Neiba

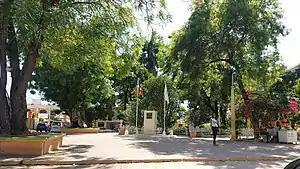
Neiba, Dominican Republic town park with Juan Pablo Duarte statue.

The grape reaches the American continent on the second voyage of Christopher Columbus. Being introduced in Neiba. The first coffee seedlings were introduced in 1735 from Saint Domingue.